Fuscão Preto

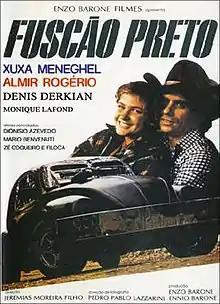
Theatrical release poster

Fuscão Preto is a 1983 Brazilian adventure drama film, written Francisco de Assis and directed by Jeremias Moreira Filho. The film is based on the song "Fuscão Preto" by Atílio Versutti and Mariel and sung by Almir Rogério, was filmed in the cities of Mogi Guaçu, Mogi Mirim and Espírito Santo do Pinhal, all country towns in the state of São Paulo, Brazil.